EFTPOS

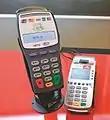
NETS POS

In Australia, eftpos is the name of a proprietary domestic debit payment system launched in the 1980s, owned by eftpos Payments Australia Limited (ePAL) (now Australian Payments Network) that accepts bankcards or debit cards at POS "point of sale"" terminals, ATMs and most recently, online via eCommerce. Not all merchants provide EFTPOS facilities, but those who wish to accept EFTPOS payments must enter an agreement with one of the many (originally seven) merchant service providers, which rent an EFTPOS terminal to the merchant. ePal also sets the EFTPOS interchange fee. For credit cards to be accepted by a merchant a separate agreement must be entered into with each credit card company, each of which has its own flexible merchant fee rate. Eftpos machines for merchants are provided by larger banks and specialists such as Live eftpos.